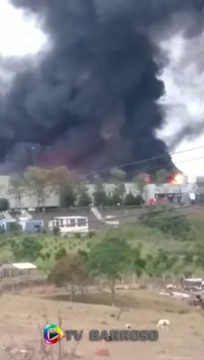
Fire: no
Smoke: yes